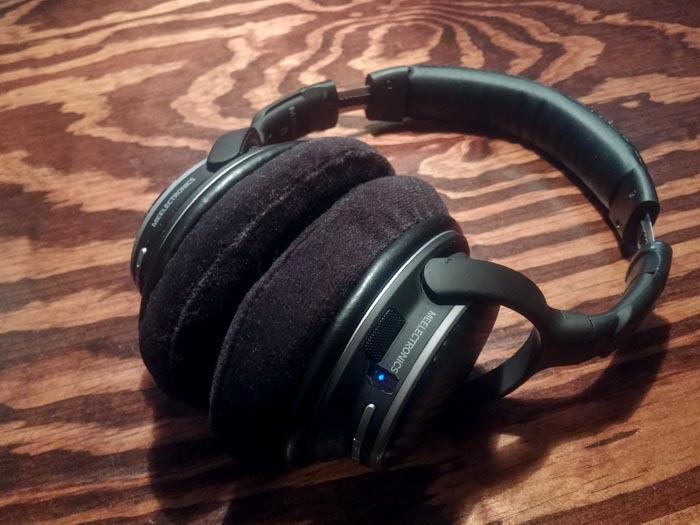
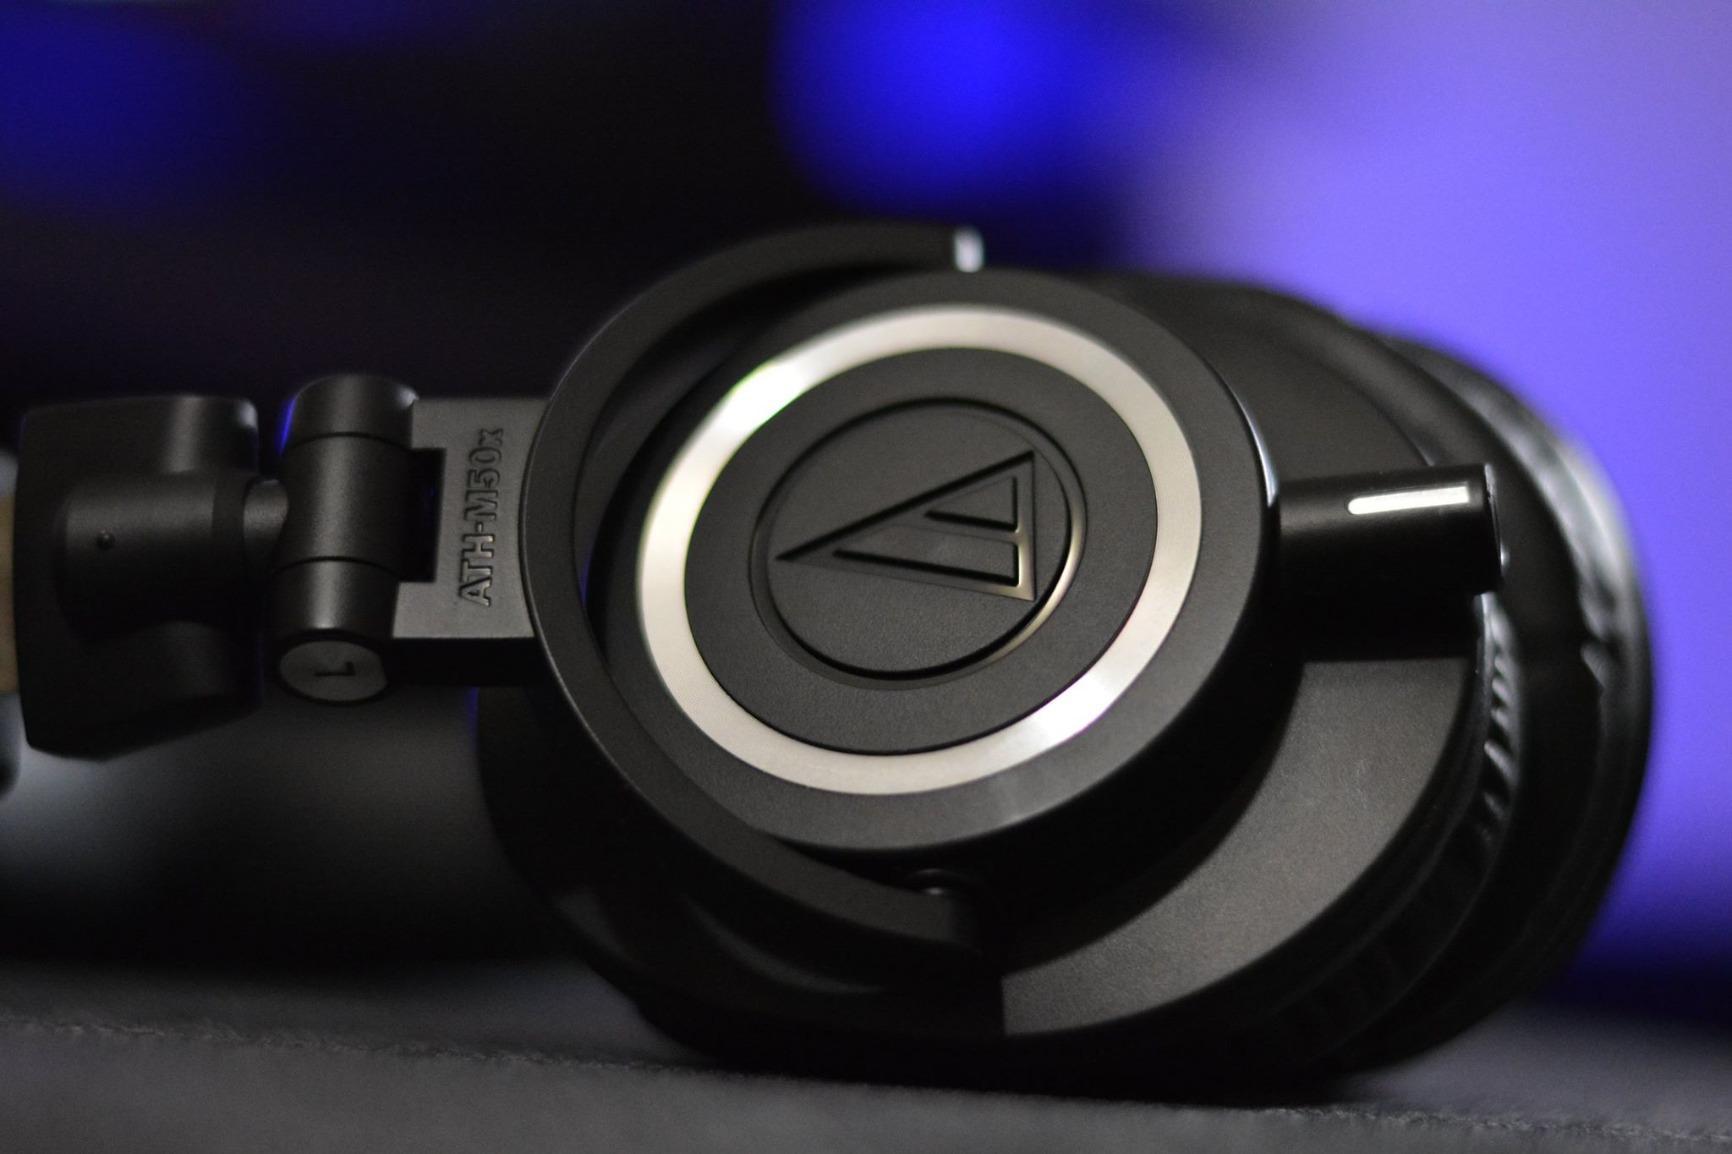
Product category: headphones
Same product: no